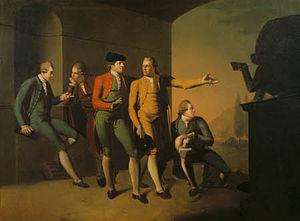
Richard Griffin, 2ᵉ baron Braybrooke est un homme politique et pair anglais. Il est connu sous le nom de Richard Aldworth-Neville ou Richard Aldworth Griffin-Neville jusqu'en 1797.